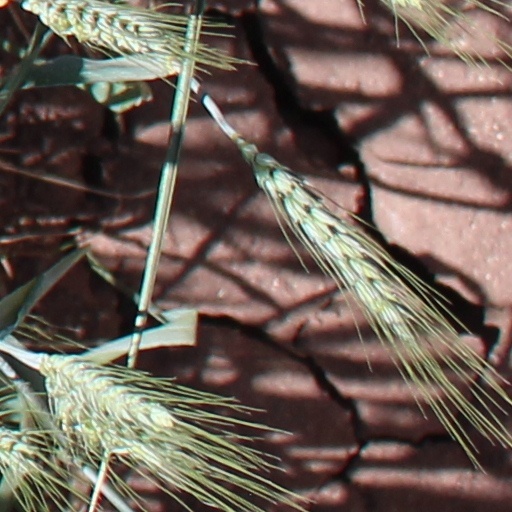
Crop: wheat